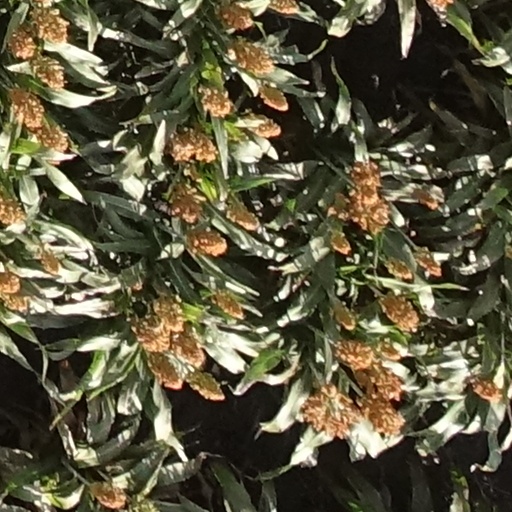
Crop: sorghum